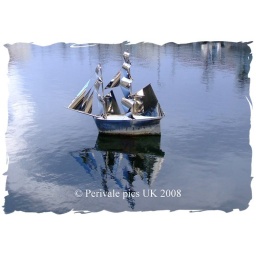
nice little water feature this near the river tyne at south shields